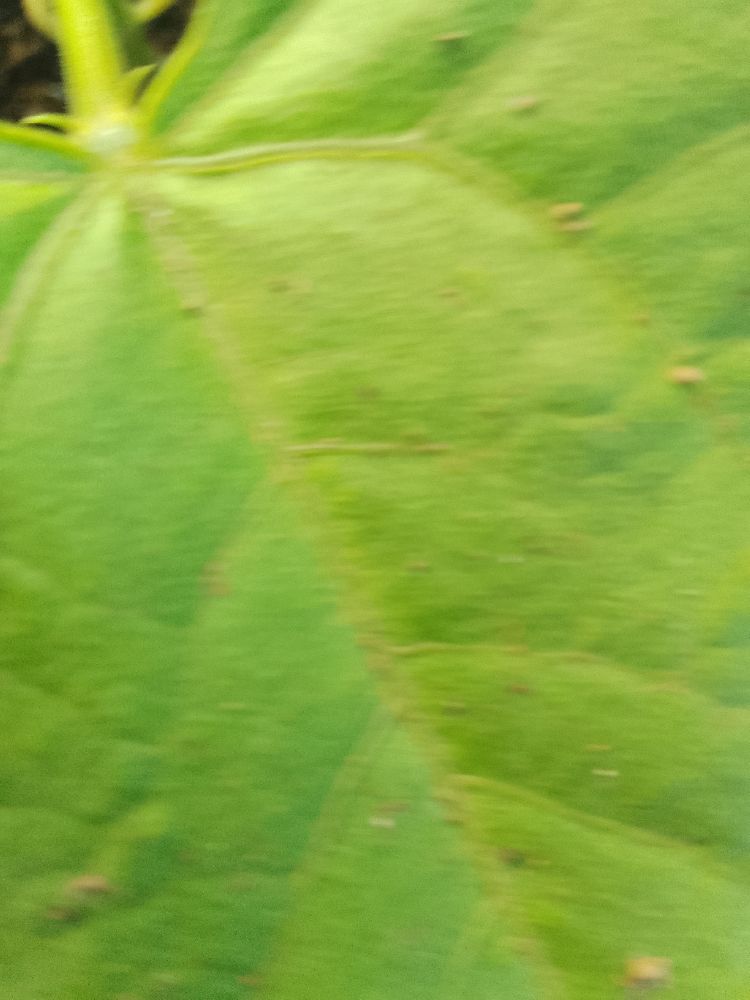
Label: healthy